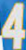
Number: 4